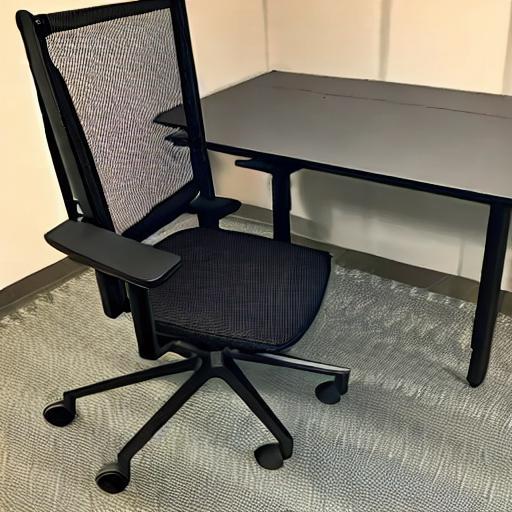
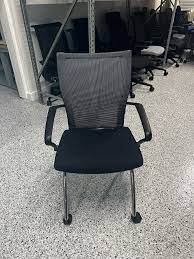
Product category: items_chair
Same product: no